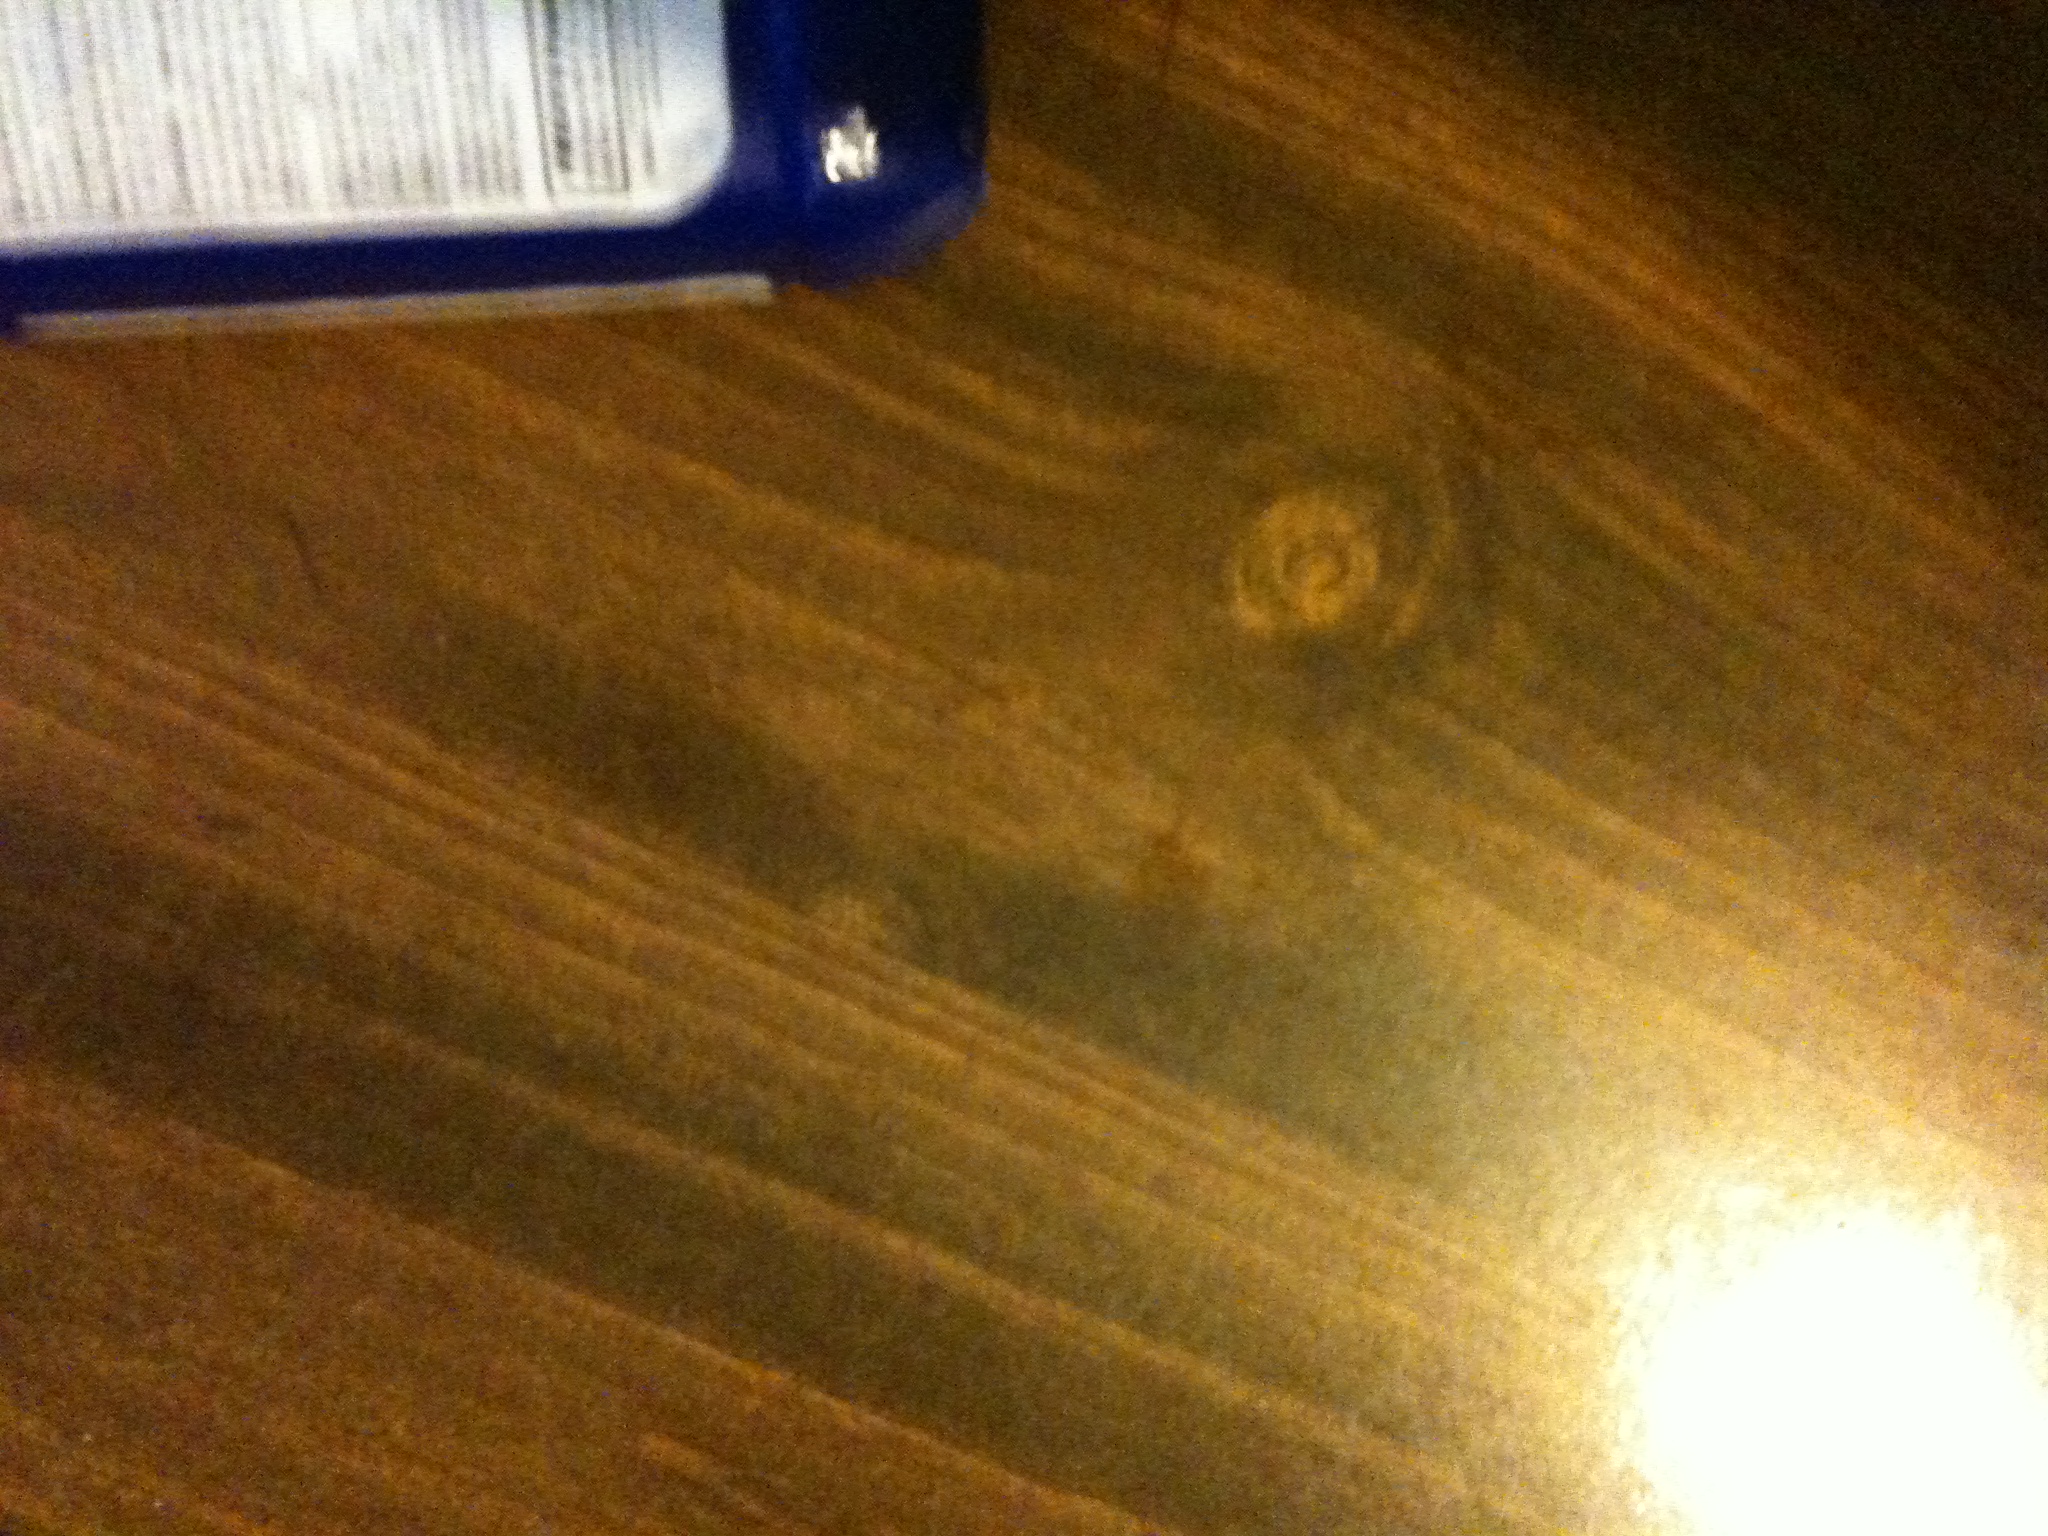Question: Please tell me what's on this bottle.
Answer: unanswerable